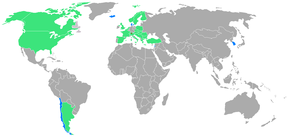
Pays participants aux Jeux olympiques d'hiver de 1948. Bleu = Pays participants pour la première fois aux Jeux oympiques d'hiver Green = Pays ayant déjà participé aux Jeux d'hiver Carré jaune
Les Jeux olympiques d'hiver de 1948, officiellement connus comme les Vᵉˢ Jeux olympiques d'hiver, ont lieu à Saint-Moritz en Suisse, du 30 janvier au 8 février 1948. Ces Jeux sont les premiers célébrés après la Seconde Guerre mondiale. Douze ans ont passé depuis les derniers Jeux d'hiver en 1936. De la sélection d'un pays hôte neutre à l'exclusion du Japon et de l'Allemagne, l'atmosphère politique de l'après-guerre est très présente pendant les Jeux. Le comité d'organisation fait face à plusieurs défis en raison du manque de ressources financières et humaines.